Take the High Road

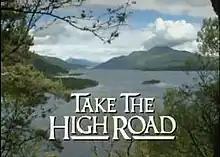
Opening titles

Take the High Road (renamed High Road from 1994 to 2003) was a British soap opera produced by Scottish Television, which started in February 1980 as an ITV daytime programme, and was broadcast until 2003. It was set in the fictional village of Glendarroch, Scotland, with exteriors filmed in the village of Luss on the banks of Loch Lomond.